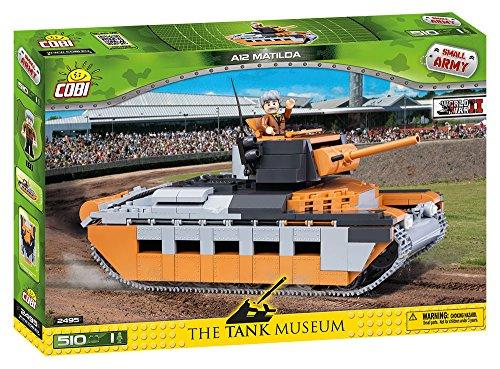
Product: COBI Small Army A12 Matilda Tank
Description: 1 figure of a tank museum worker - David Fletcher.
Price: $45.99
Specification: ProductDimensions:17.7x2.2x12inches|ItemWeight:1.29pounds|ShippingWeight:1.68pounds(Viewshippingratesandpolicies)|DomesticShipping:ItemcanbeshippedwithinU.S.|InternationalShipping:ThisitemcanbeshippedtoselectcountriesoutsideoftheU.S.LearnMore|ASIN:B072897B5S|Itemmodelnumber:2495|Manufacturerrecommendedage:7-15years